Prince of Thieves '81

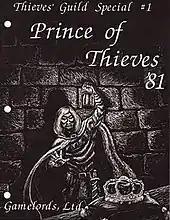

Prince of Thieves '81 is a 1981 role-playing game supplement published by Gamelords for "Thieves' Guild".